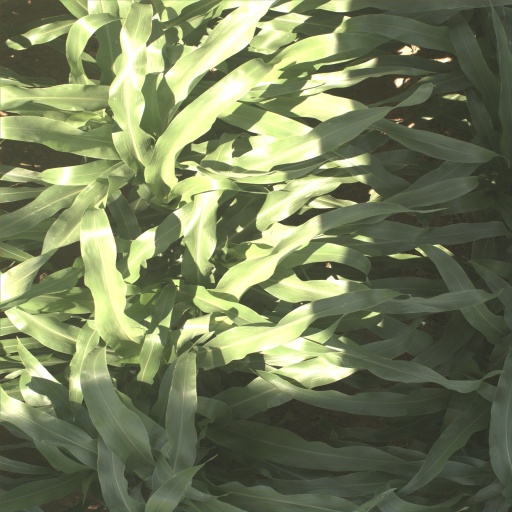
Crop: sorghum